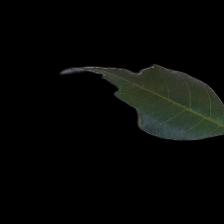
Plant: Neem